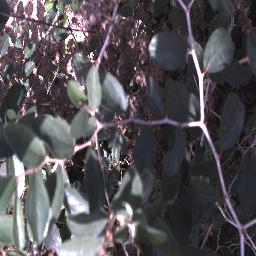
Label: chinee_apple